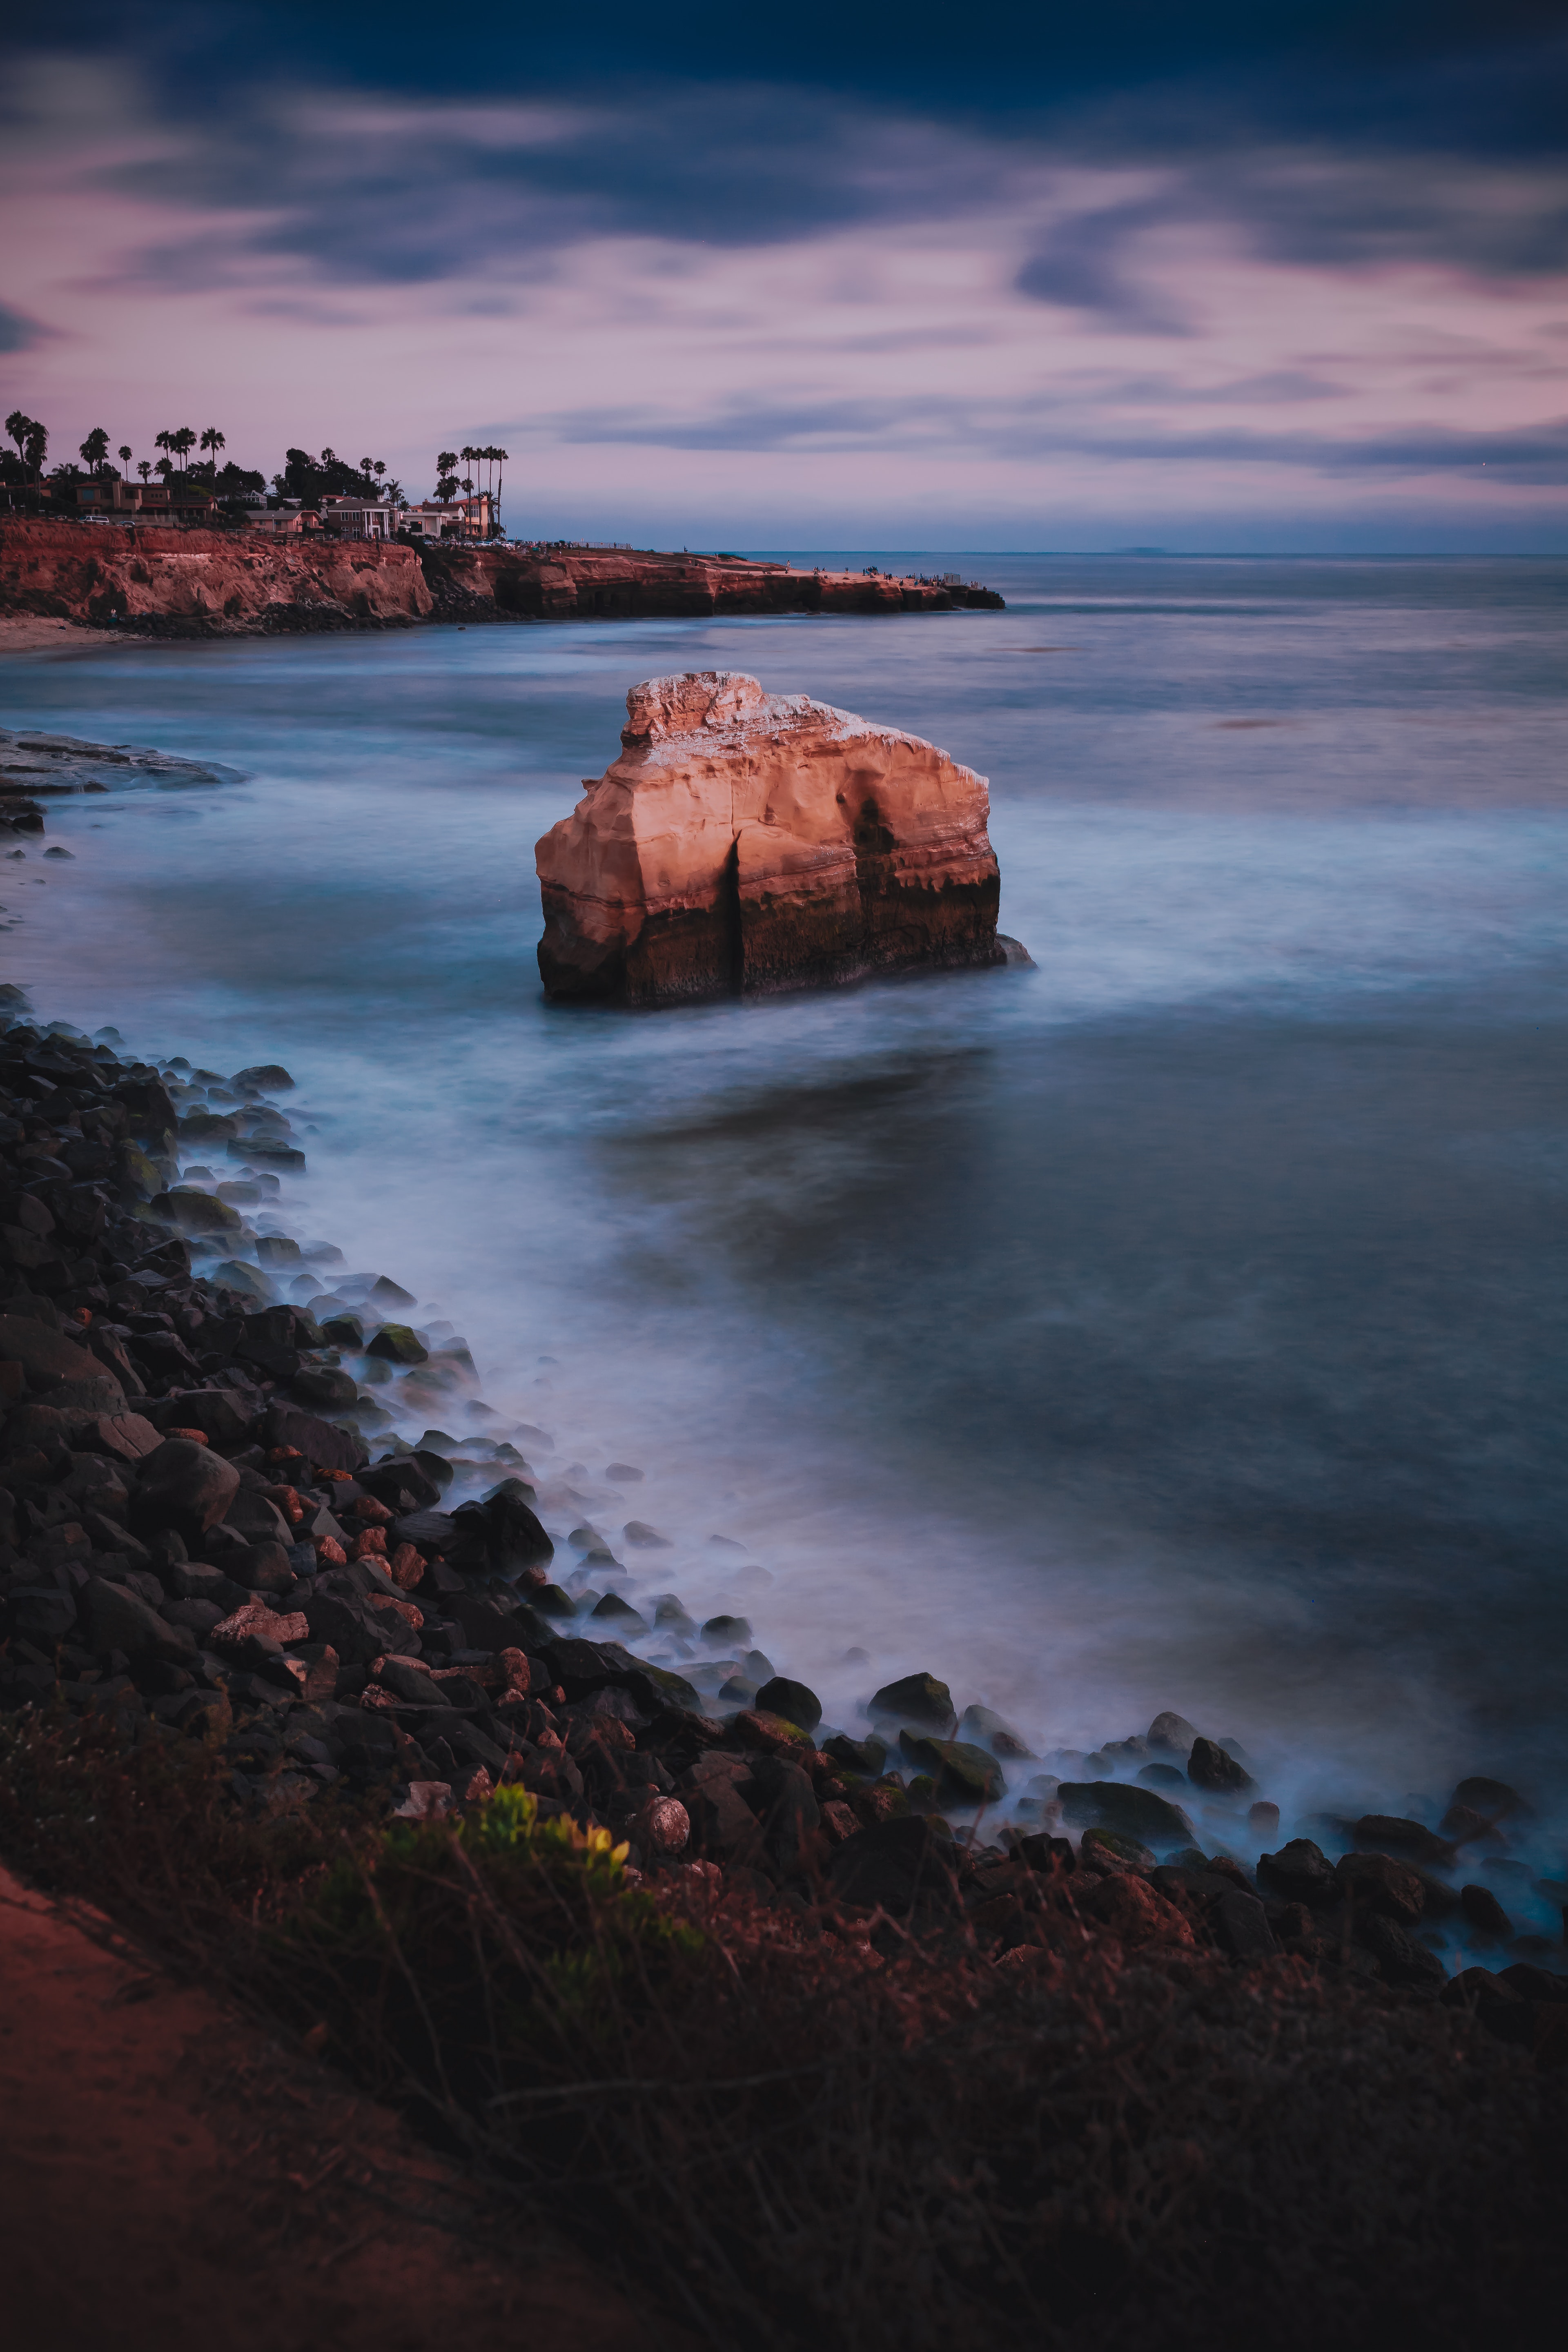
sky, body of water, sea, nature, water, natural landscape, rock, coast, ocean, headland, cloud, shore, wave, cliff, horizon, coastal and oceanic landforms, evening, formation, beach, dusk, terrain, landscape, calm, sunset, klippe, promontory, bay, dawn, reflection, watercourse, night, wind wave, skerry, inlet, vacation, outcrop, stack, meteorological phenomenon, hill, islet, bight, wind